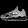
Label: Sneaker